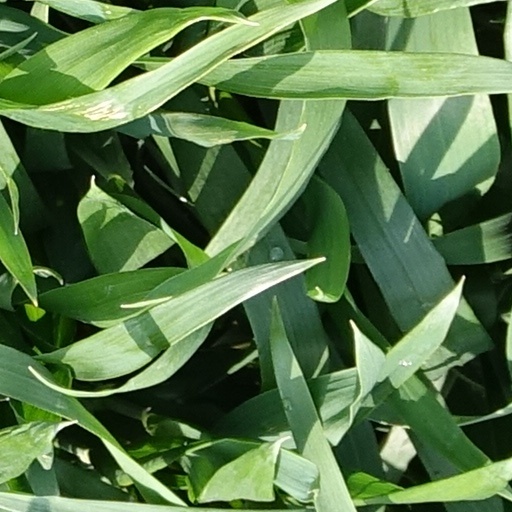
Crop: wheat